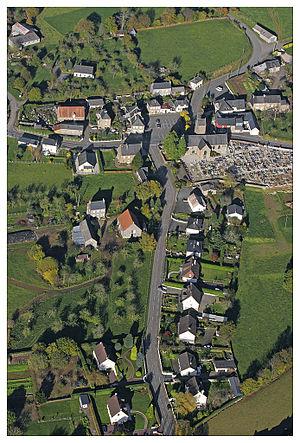
Vue aerienne Romagny, Manche, Normandie, France, Europe.